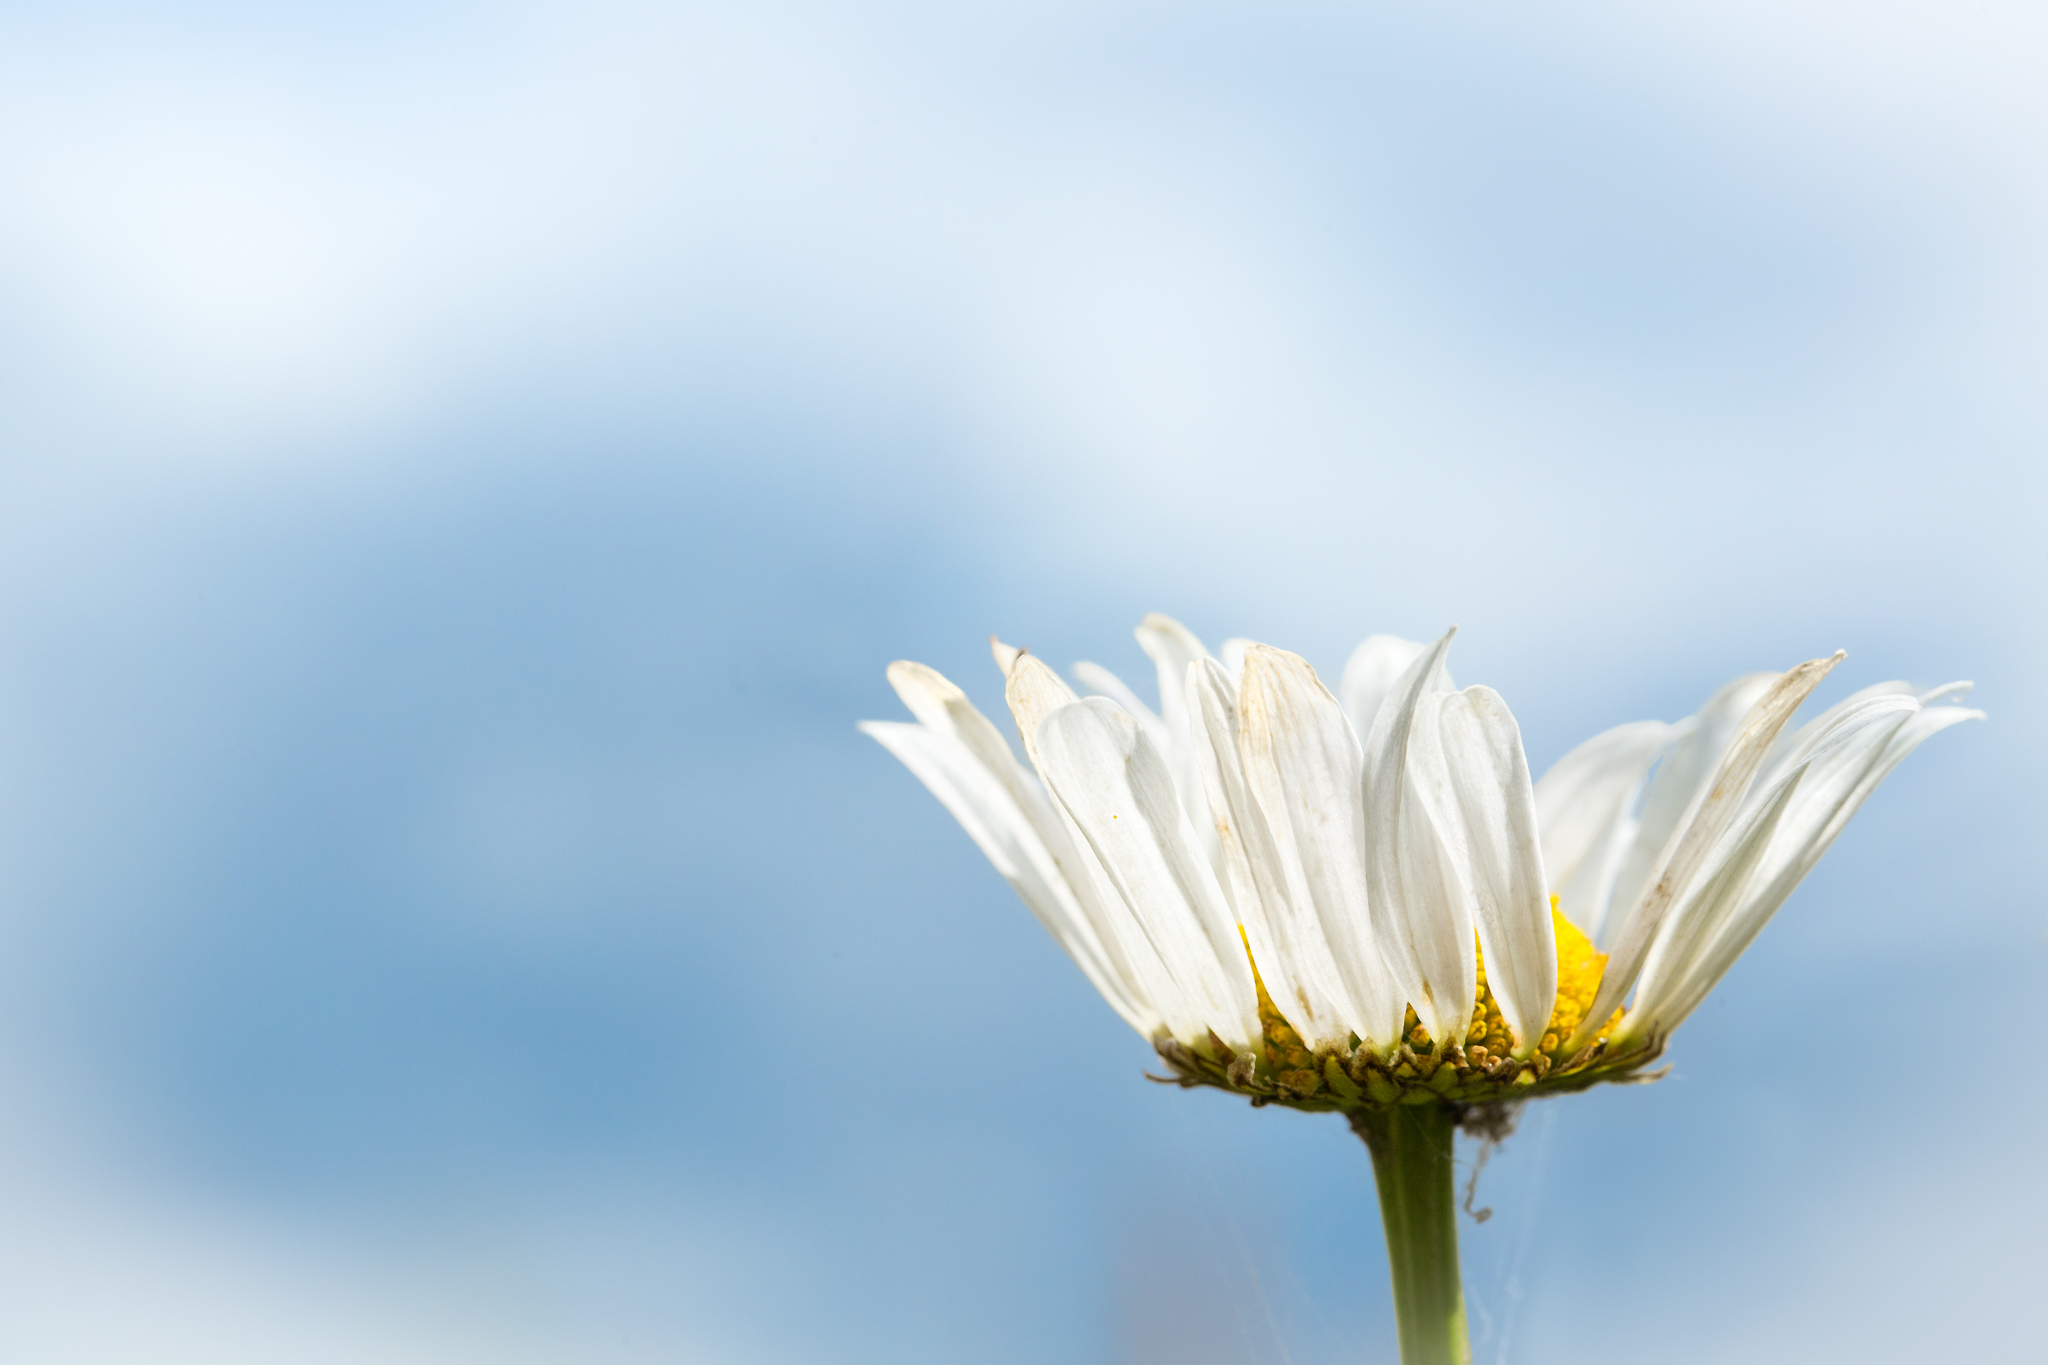
nature, grass, blossom, plant, sky, white, photography, meadow, dandelion, sunlight, leaf, flower, petal, daisy, macro, blue, yellow, flora, wildflower, close up, clouds, one, depthoffield, macro photography, 93116, flowering plant, daisy family, grass family, plant stem, computer wallpaper, land plant